Servant of the Bones

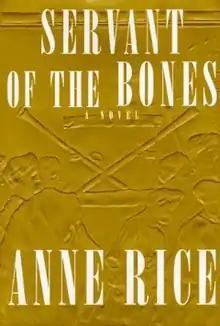
First edition

"Servant of the Bones" is an account of the creation and subsequent existence of a genie, Azriel. It is a story told as a fireside chat and includes historical accounts of Azriel's life as a displaced Jewish merchant's son in Babylon at the time of its conquest by Cyrus the Persian. There are also glimpses of life in ancient Miletus, in Strasbourg during a pogrom, and New York City of the 1990s.